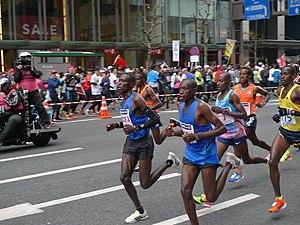
Le Marathon de Tokyo 2018 est la 12ᵉ édition du Marathon de Tokyo qui a eu lieu le 25 février 2018. C’est le premier des World Marathon Majors de l’année. La course est remportée chez les hommes par le Kényan Dickson Chumba en 2 h 5 min 30 tandis que le Japonais Yūta Shitara, le deuxième arrivé, bat à cette occasion le record d’Asie en 2 h 6 min 11 s. Chez les femmes, c’est l'Éthiopienne Birhane Dibaba qui s’impose en 2 h 19 min 51 s.